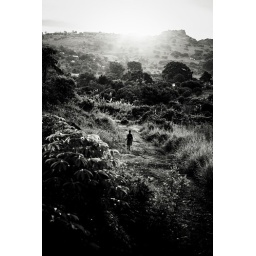
A young Ugandan girl with backpack in tow makes the sunrise journey from her home to the schoolhouse.